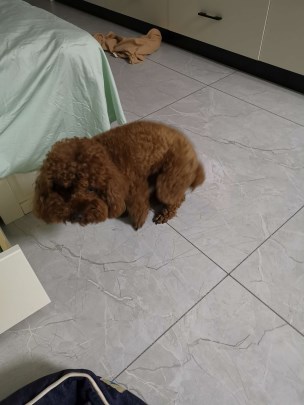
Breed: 7449-n000128-teddy